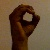
The image shows a hand gesture representing the letter 'O' in Indian Sign Language.